Paul John Hallinan

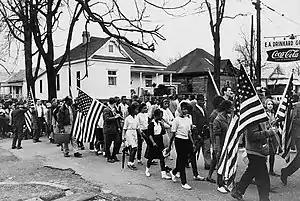
Selma-to-Montgomery March (1965

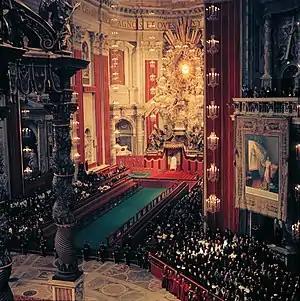
Second Vatican Council, Rome, Italy

Recognized by "Time Magazine" in 1968 as one of the "foremost advocates of social and religious liberalism" in the American South, Hallinan became known for his personal dedication to the American civil rights movement and the cause of racial equality. In February 1961, he issued a pastoral letter in which he wrote, "With racial tension mounting, the Church must speak out clearly. In justice to our people, we cannot abandon leadership to the extremists whose only creed is fear and hatred." However, he delayed full racial integration at Catholic institutions in Charleston out of fear for the safety of African American students. Explaining this decision, he said, "The Catholics are 1.3% of the population in our state. If the full federal power cannot carry this off, it's fatuous to think we can. I would take the risk on high moral principles, but it would be a hollow victory if it wrecked our school system or did harm to our children."Hallinan's first act as archbishop in Atlanta was to order the racial integration of all Catholic institutions under his jurisdiction. "To call this action courageous is a reflection on this community. We decided to move at this time to desegregate archdiocesan schools, first, because it's right, and second, because an excellent climate of opinion and action already exists here." In 1964, Hallian co-sponsored a banquet honoring Dr. Martin Luther King Jr., after he received the Nobel Peace Prize. He praised King as a "pioneer in a new dynamic of peace, expressed in the formula, 'I will walk in liberty, O Lord, because I seek thy precepts'." Hallinan also sent priests and nuns to participate in the 1965 Selma to Montgomery marches In Alabama. He encouraged Atlanta Catholics to open their neighborhoods "so Negroes can exercise the right of every American to live where he wishes."